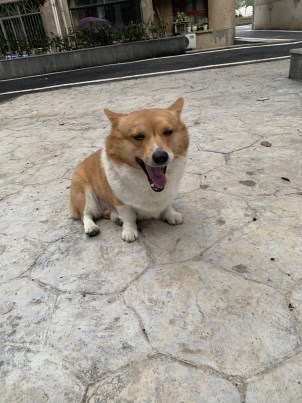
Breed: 2909-n000116-Cardigan